Self-Made Maids

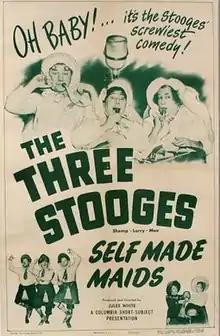

Self-Made Maids is a 1950 short subject directed by Jules White starring American slapstick comedy team The Three Stooges (Moe Howard, Larry Fine and Shemp Howard). It is the 124th entry in the series released by Columbia Pictures starring the comedians, who released 190 shorts for the studio between 1934 and 1959.